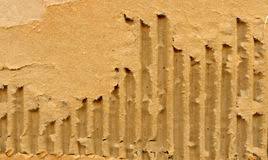
Waste category: cardboard